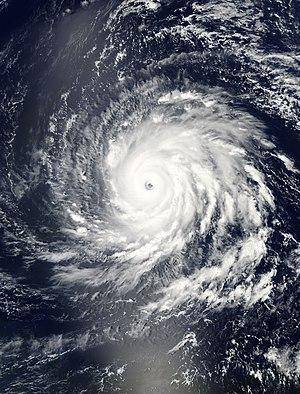
La saison cyclonique 2010 dans l'océan Atlantique nord s'est déroulée du 1ᵉʳ juin 2010 au 30 novembre 2010, selon la définition de l'Organisation météorologique mondiale. Elle liste une vingtaine de cyclones à la suite d'une Niña saisonnière modérée. La saison cyclonique 2010 est, après celles de 1995 et 1887, est la troisième plus longue liste cyclonique, avec 19. L'activité cyclonique 2010 de l'Atlantique nord a surpassé la saison cyclonique de la même année dans le nord-ouest de l'océan Pacifique.
L’ouragan Igor fut la neuvième tempête tropicale de la saison cyclonique 2010 dans l'océan Atlantique Nord, la quatrième à atteindre le seuil d’ouragan, et le troisième ouragan majeur de l'année. Igor est un ouragan de type capverdien qui a atteint la catégorie 4 bien au large des Antilles. Sa durée de vie très longue était due à son déplacement lent et à des conditions favorables. Il avait un des plus grands diamètres des annales de ce bassin cyclonique.